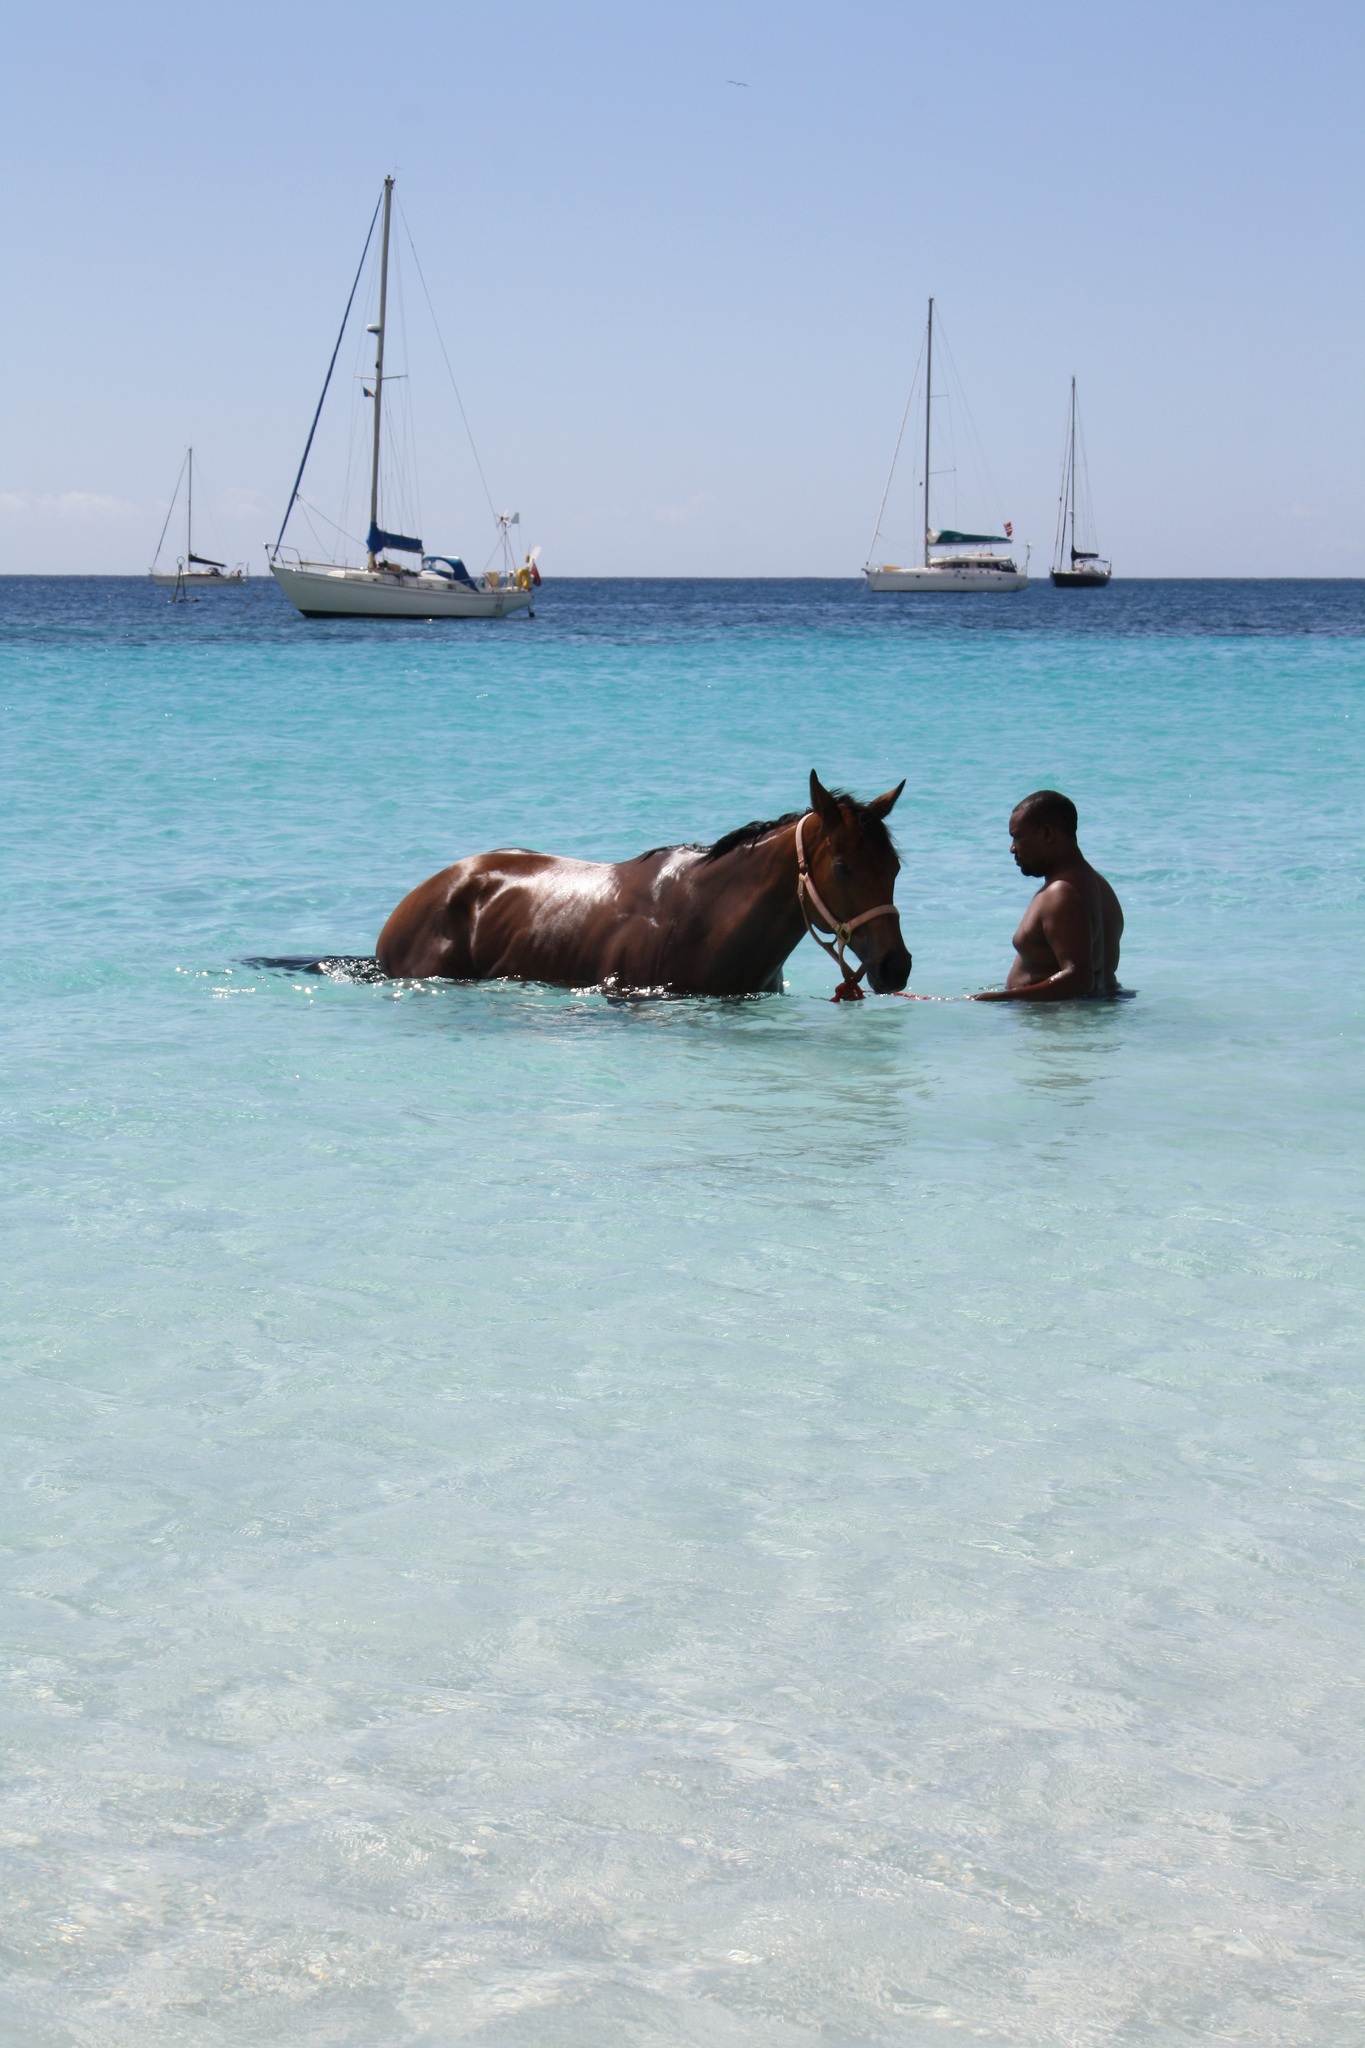
beach, sea, coast, sand, ocean, shore, wave, vacation, lagoon, bay, island, caribbean